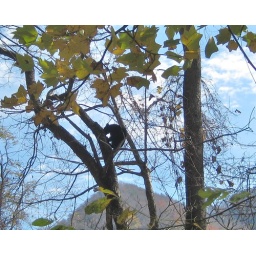
Great Smoky Mountains National Park - black bear in the tree